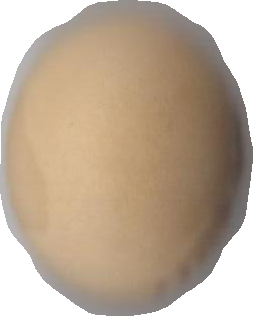
Variety: Dega